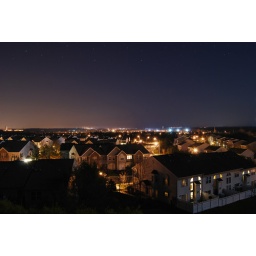
houses below sky